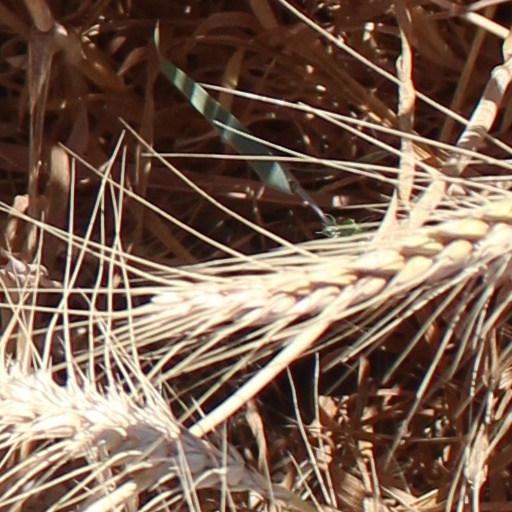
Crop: wheat